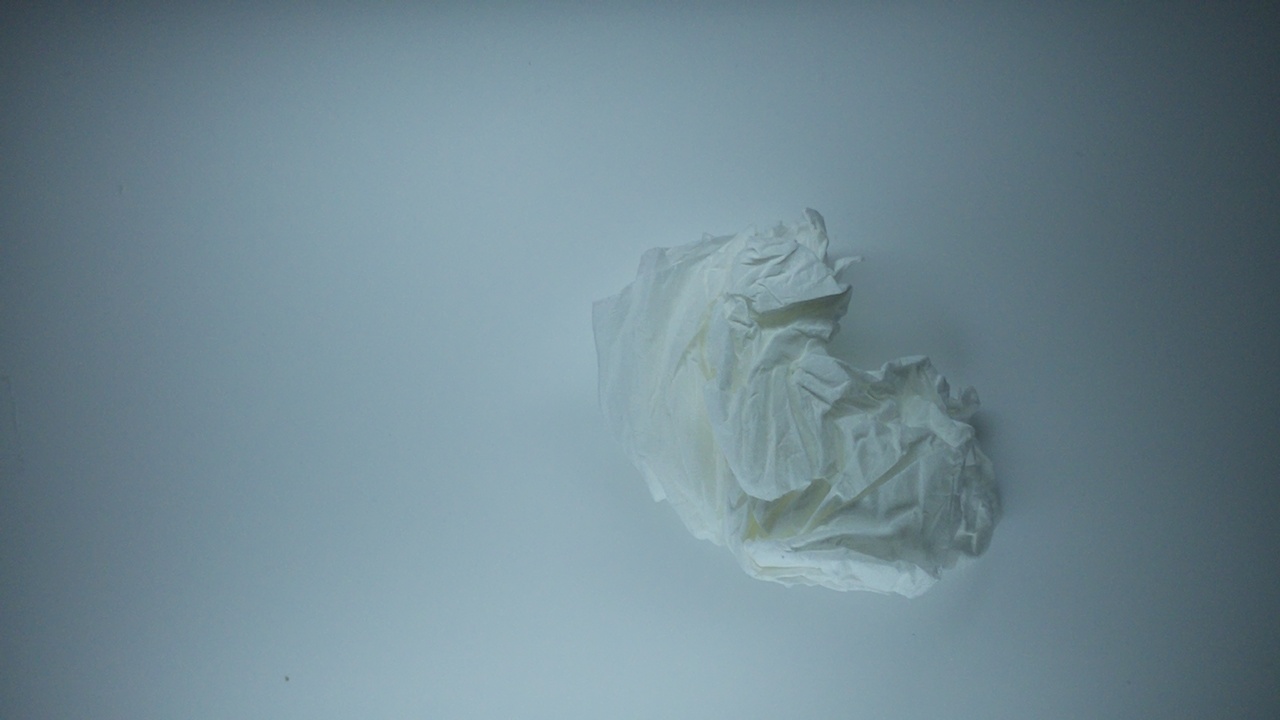
Label: trash